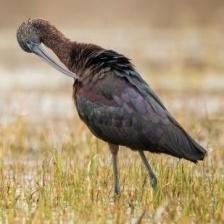
Species: GLOSSY IBIS
Scientific name: PLEGADIS FALCINELLUS